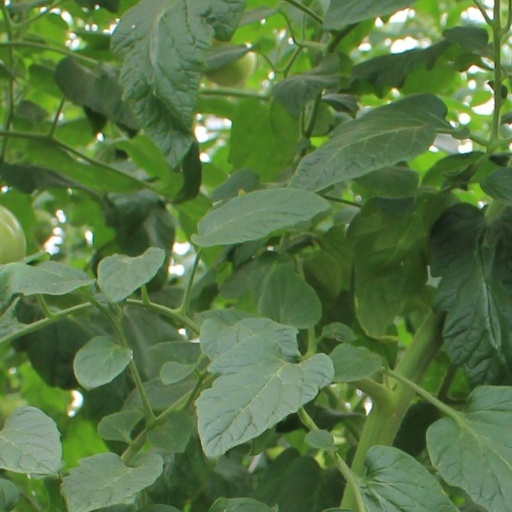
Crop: tomato